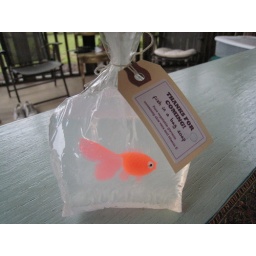
homemade fish in a bag soap for kiddies